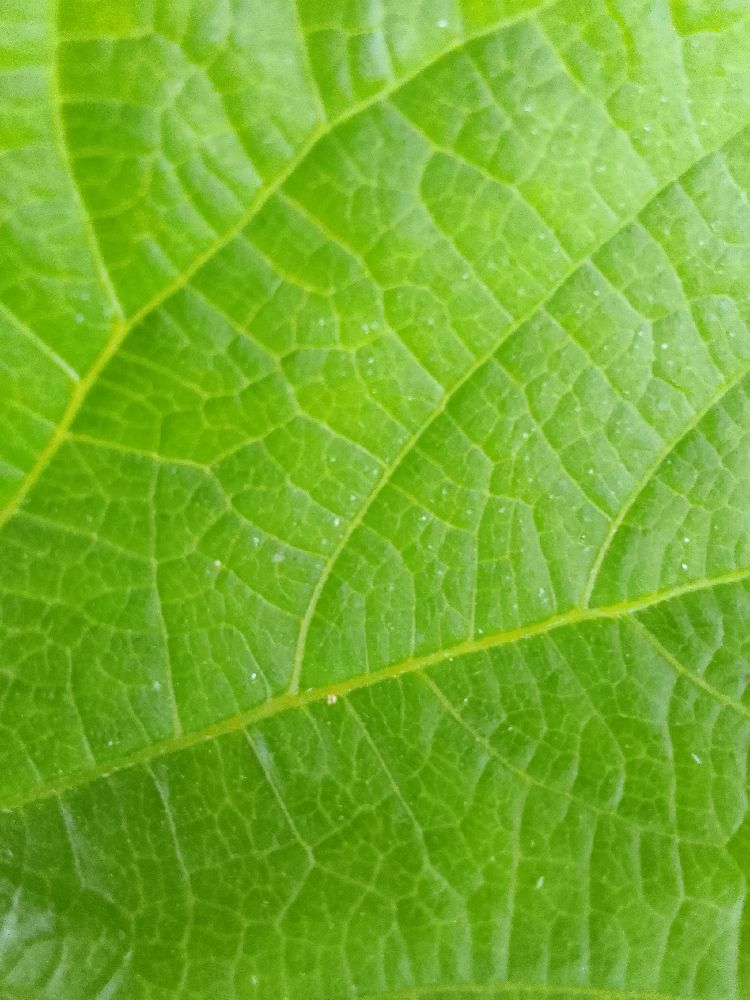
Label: healthy